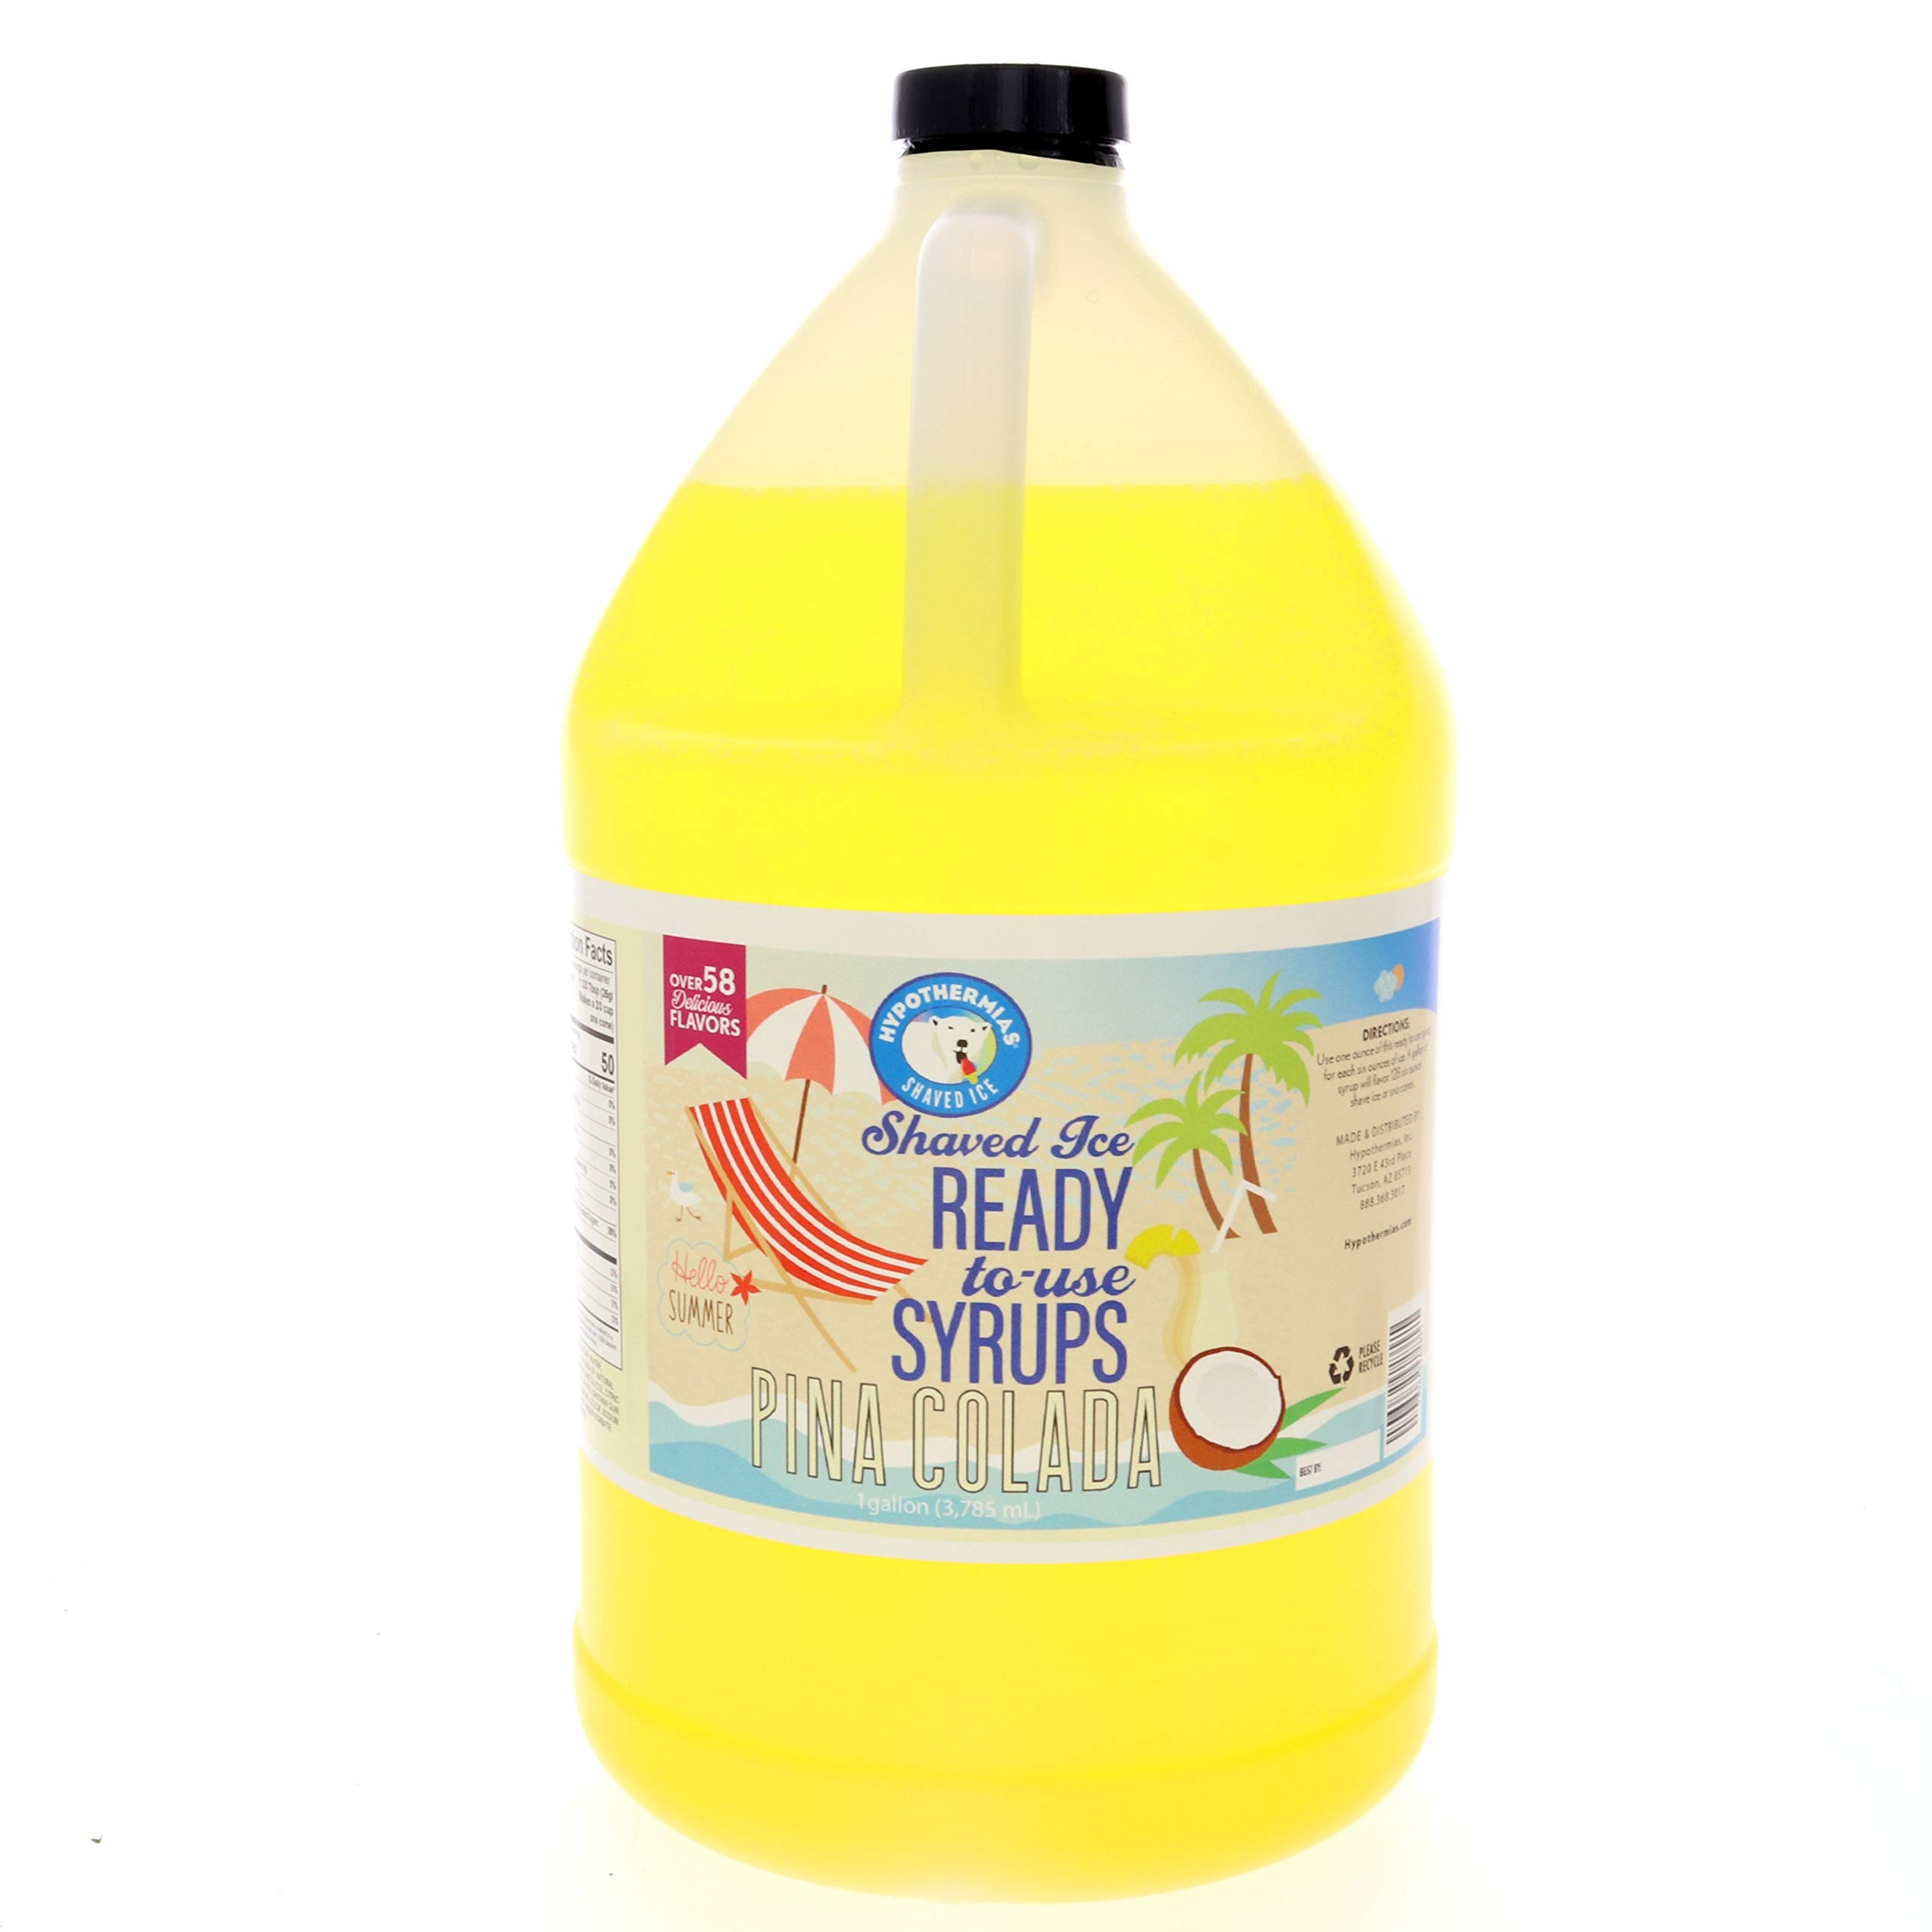
Item Name: Hypothermias Pina Colada Ready to Use Gallon (128 Fl. Oz) Hawaiian Snow Cone Flavors Syrup - Shaved Ice, 100% Pure Cane Sugar
Bullet Point 1: Gallon of delicious Pina Colada flavored syrup; 128 fluid ounces ready to use syrup for your snow cone machine, pour directly over ice or into beverage
Bullet Point 2: Gourmet shaved ice and snow cone syrup; crafted in small batches using only the best ingredients, such as non-GMO 100% pure cane sugar and no corn syrup
Bullet Point 3: Eco-friendly; our drink flavoring syrup comes in a recyclable, BPA-free plastic bottle
Bullet Point 4: A flavor syrup for so much more than Hawaiian 🍧 snocones; use as coffee syrup, soda flavoring, slushie and ice pop, raspado, piragua, baked goods, smoothie, cocktail syrup, water flavor
Bullet Point 5: Excellence in every sip; superior flavoring syrup made in Tucson, Arizona, USA, a UNESCO Creative City of Gastronomy, by a family-owned small business
Product Description: Hypothermias Pina Colada Ready-to-Use Gallon of Shaved Ice and Snow Cone Syrup is your go-to solution for creating delicious frozen treats at home or for your business. This gallon-sized bottle contains approximately 128 fluid ounces of premium shaved ice syrup, meticulously crafted to deliver exceptional flavor with every pour. Crafted with precision and care, our premium syrup is formulated to upgrade your snowcone and shaved ice to gourmet levels. Made from non-GMO, 100% pure cane sugar and reverse osmosis water, our snow cone flavors syrup boasts a rich taste profile with absolutely no corn syrup. Made from only quality ingredients, you can trust that you're getting the best snow cone and shaved ice syrup every time. Each bottle is designed for convenient use, requiring no mixing or diluting. Simply pour over freshly shaved ice and enjoy the burst of sweetness in every bite. The quart-sized bottle ensures you have plenty on hand to satisfy your cravings or serve a crowd. But the versatility of our flavored syrup doesn't stop there. Explore endless culinary possibilities by incorporating it into baked goods, smoothies, cocktails, mocktails, slushees, or use it to flavor your water or soda. With robust flavor characteristics and smooth consistency, our snowcone syrup flavors add a delicious touch to any recipe or beverage. For optimal freshness, store the syrup in a cool, dry place away from direct sunlight. With proper care, our flavoring syrup will maintain its quality and taste for an extended period of up to a year. The expiration date is clearly printed on the bottle. Experience the ultimate indulgence in frozen treats with Hypothermias Ready-to-Use Gallon of Shaved Ice and Snow Cone Syrup. Upgrade your culinary creations with our premium syrup today.
Value: 128.0
Unit: Fl Oz

Price: 26.96